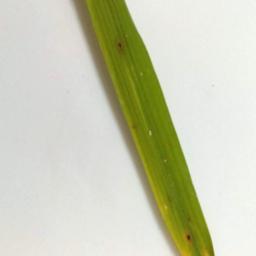
Label: Rice___Brown_Spot